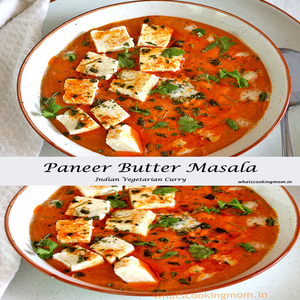
Dish: paneer